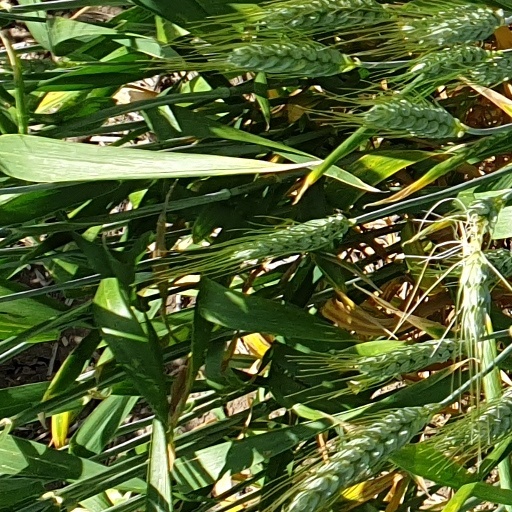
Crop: wheat